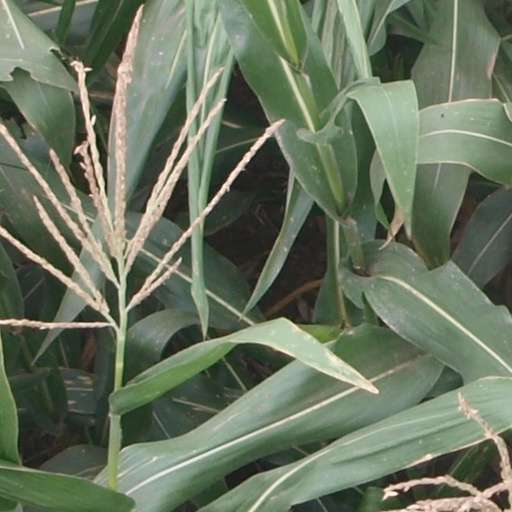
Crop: maize; corn